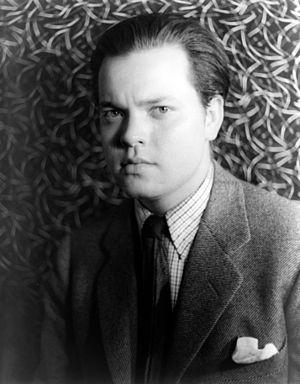
L'Homme homard venu de Mars est un film américain réalisé par Stanley Sheff, sorti en 1989.
Justinien ou Justinien le Grand, né vers 482 à Tauresium, près de Justiniana Prima en Illyrie, et mort le 15 novembre 565 à Constantinople, est un empereur romain d'Orient ayant régné de 527 jusqu'à sa mort. Il est l'une des principales figures de l'Antiquité tardive. Que ce soit sur le plan du régime législatif, de l'expansion des frontières de l'Empire ou de la politique religieuse, il a laissé une œuvre considérable.
CBS Broadcasting Inc. est un important réseau de télévision commercial américain qui a débuté en tant que réseau de radio. Son nom est dérivé des initiales de l'ancien nom du réseau, Columbia Broadcasting System. Le réseau est parfois surnommé « Eye Network » en référence à la forme en oeil du logo de la compagnie. Il a également été appelé « The Tiffany Network », faisant allusion à l'entreprise de joaillerie Tiffany & Co. pour désigner la programmation dite « haut de gamme » de CBS au cours du mandat de son fondateur William S. Paley. Cela peut également faire référence à certaines émissions de CBS en couleur, tournées dans un ancien bâtiment de Tiffany & Co. à New York en 1950.
Stanley Kubrick [ˈstænli ˈkuːbrɪk] est un réalisateur, photographe, scénariste et producteur américain, né le 26 juillet 1928 à Manhattan et mort le 7 mars 1999 dans son manoir de Childwickbury, entre St Albans et Harpenden.
L’AFI's 100 Years… 100 Stars est une liste de 50 acteurs et actrices de légende du cinéma américain ayant fait leurs débuts au cinéma avant 1950 ou qui sont morts avant la création de cette liste. Cette liste a été dévoilée par l'American Film Institute le 16 juin 1999 sur CBS.